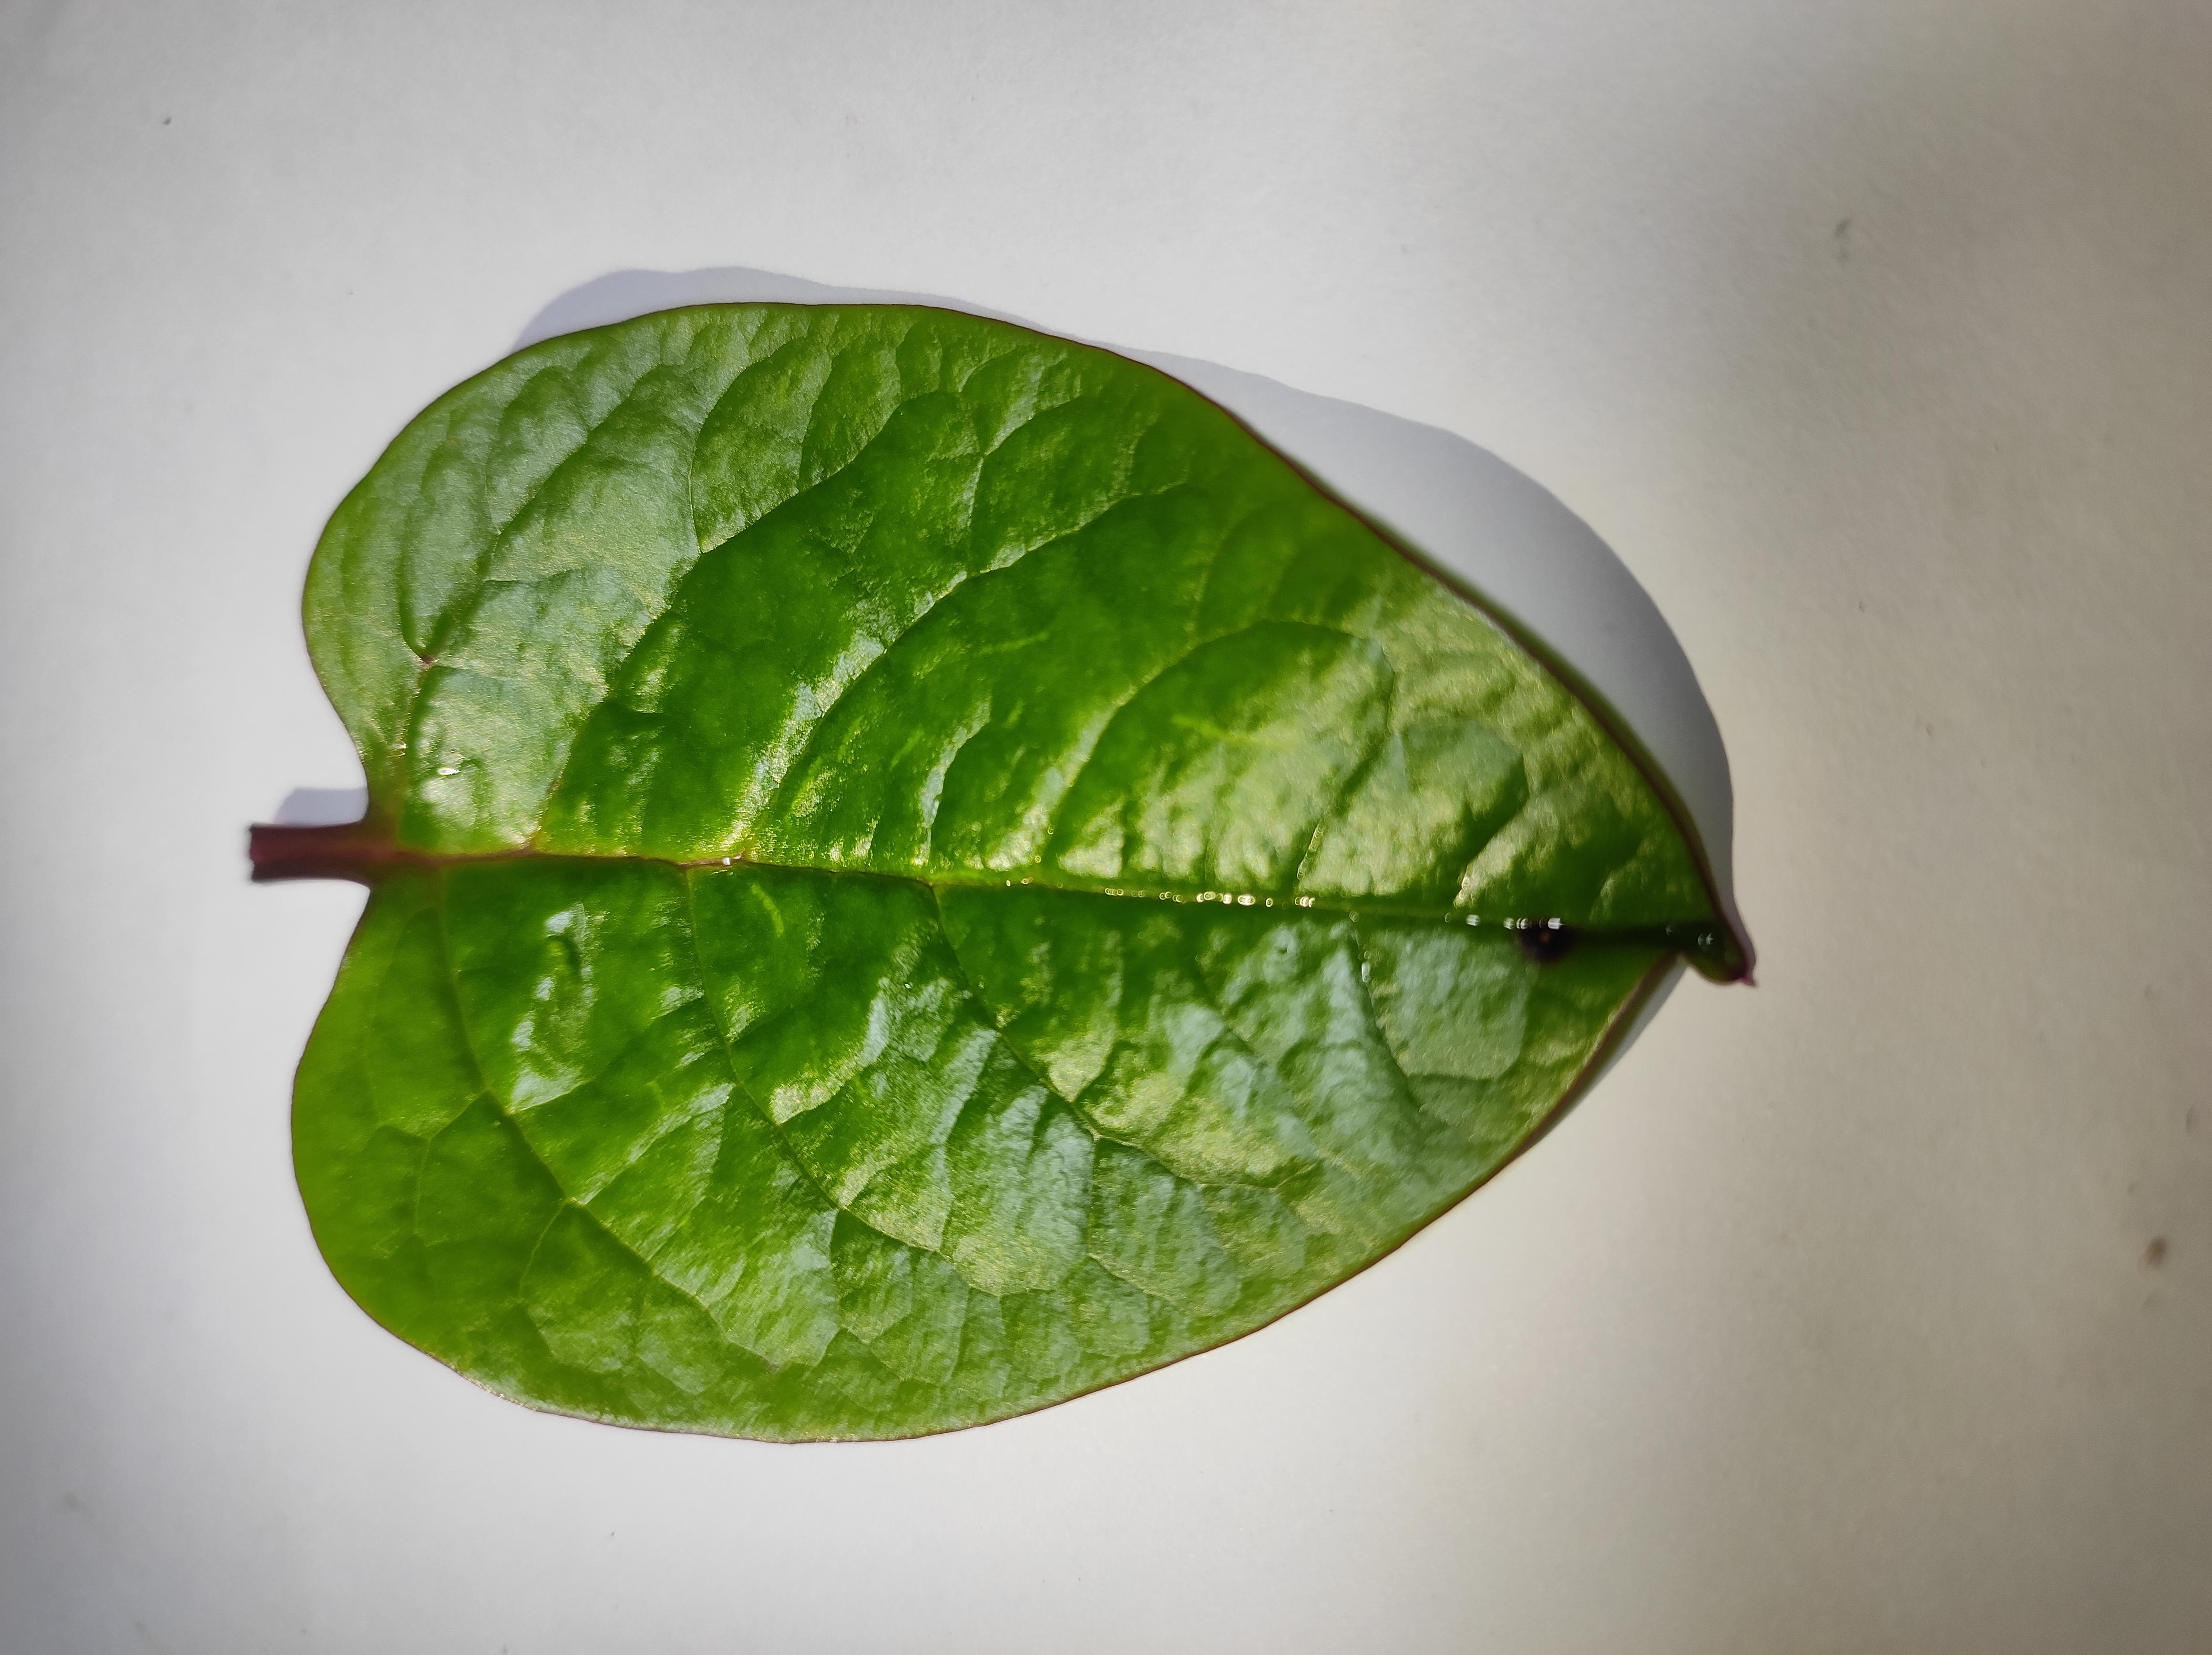
Label: healthy